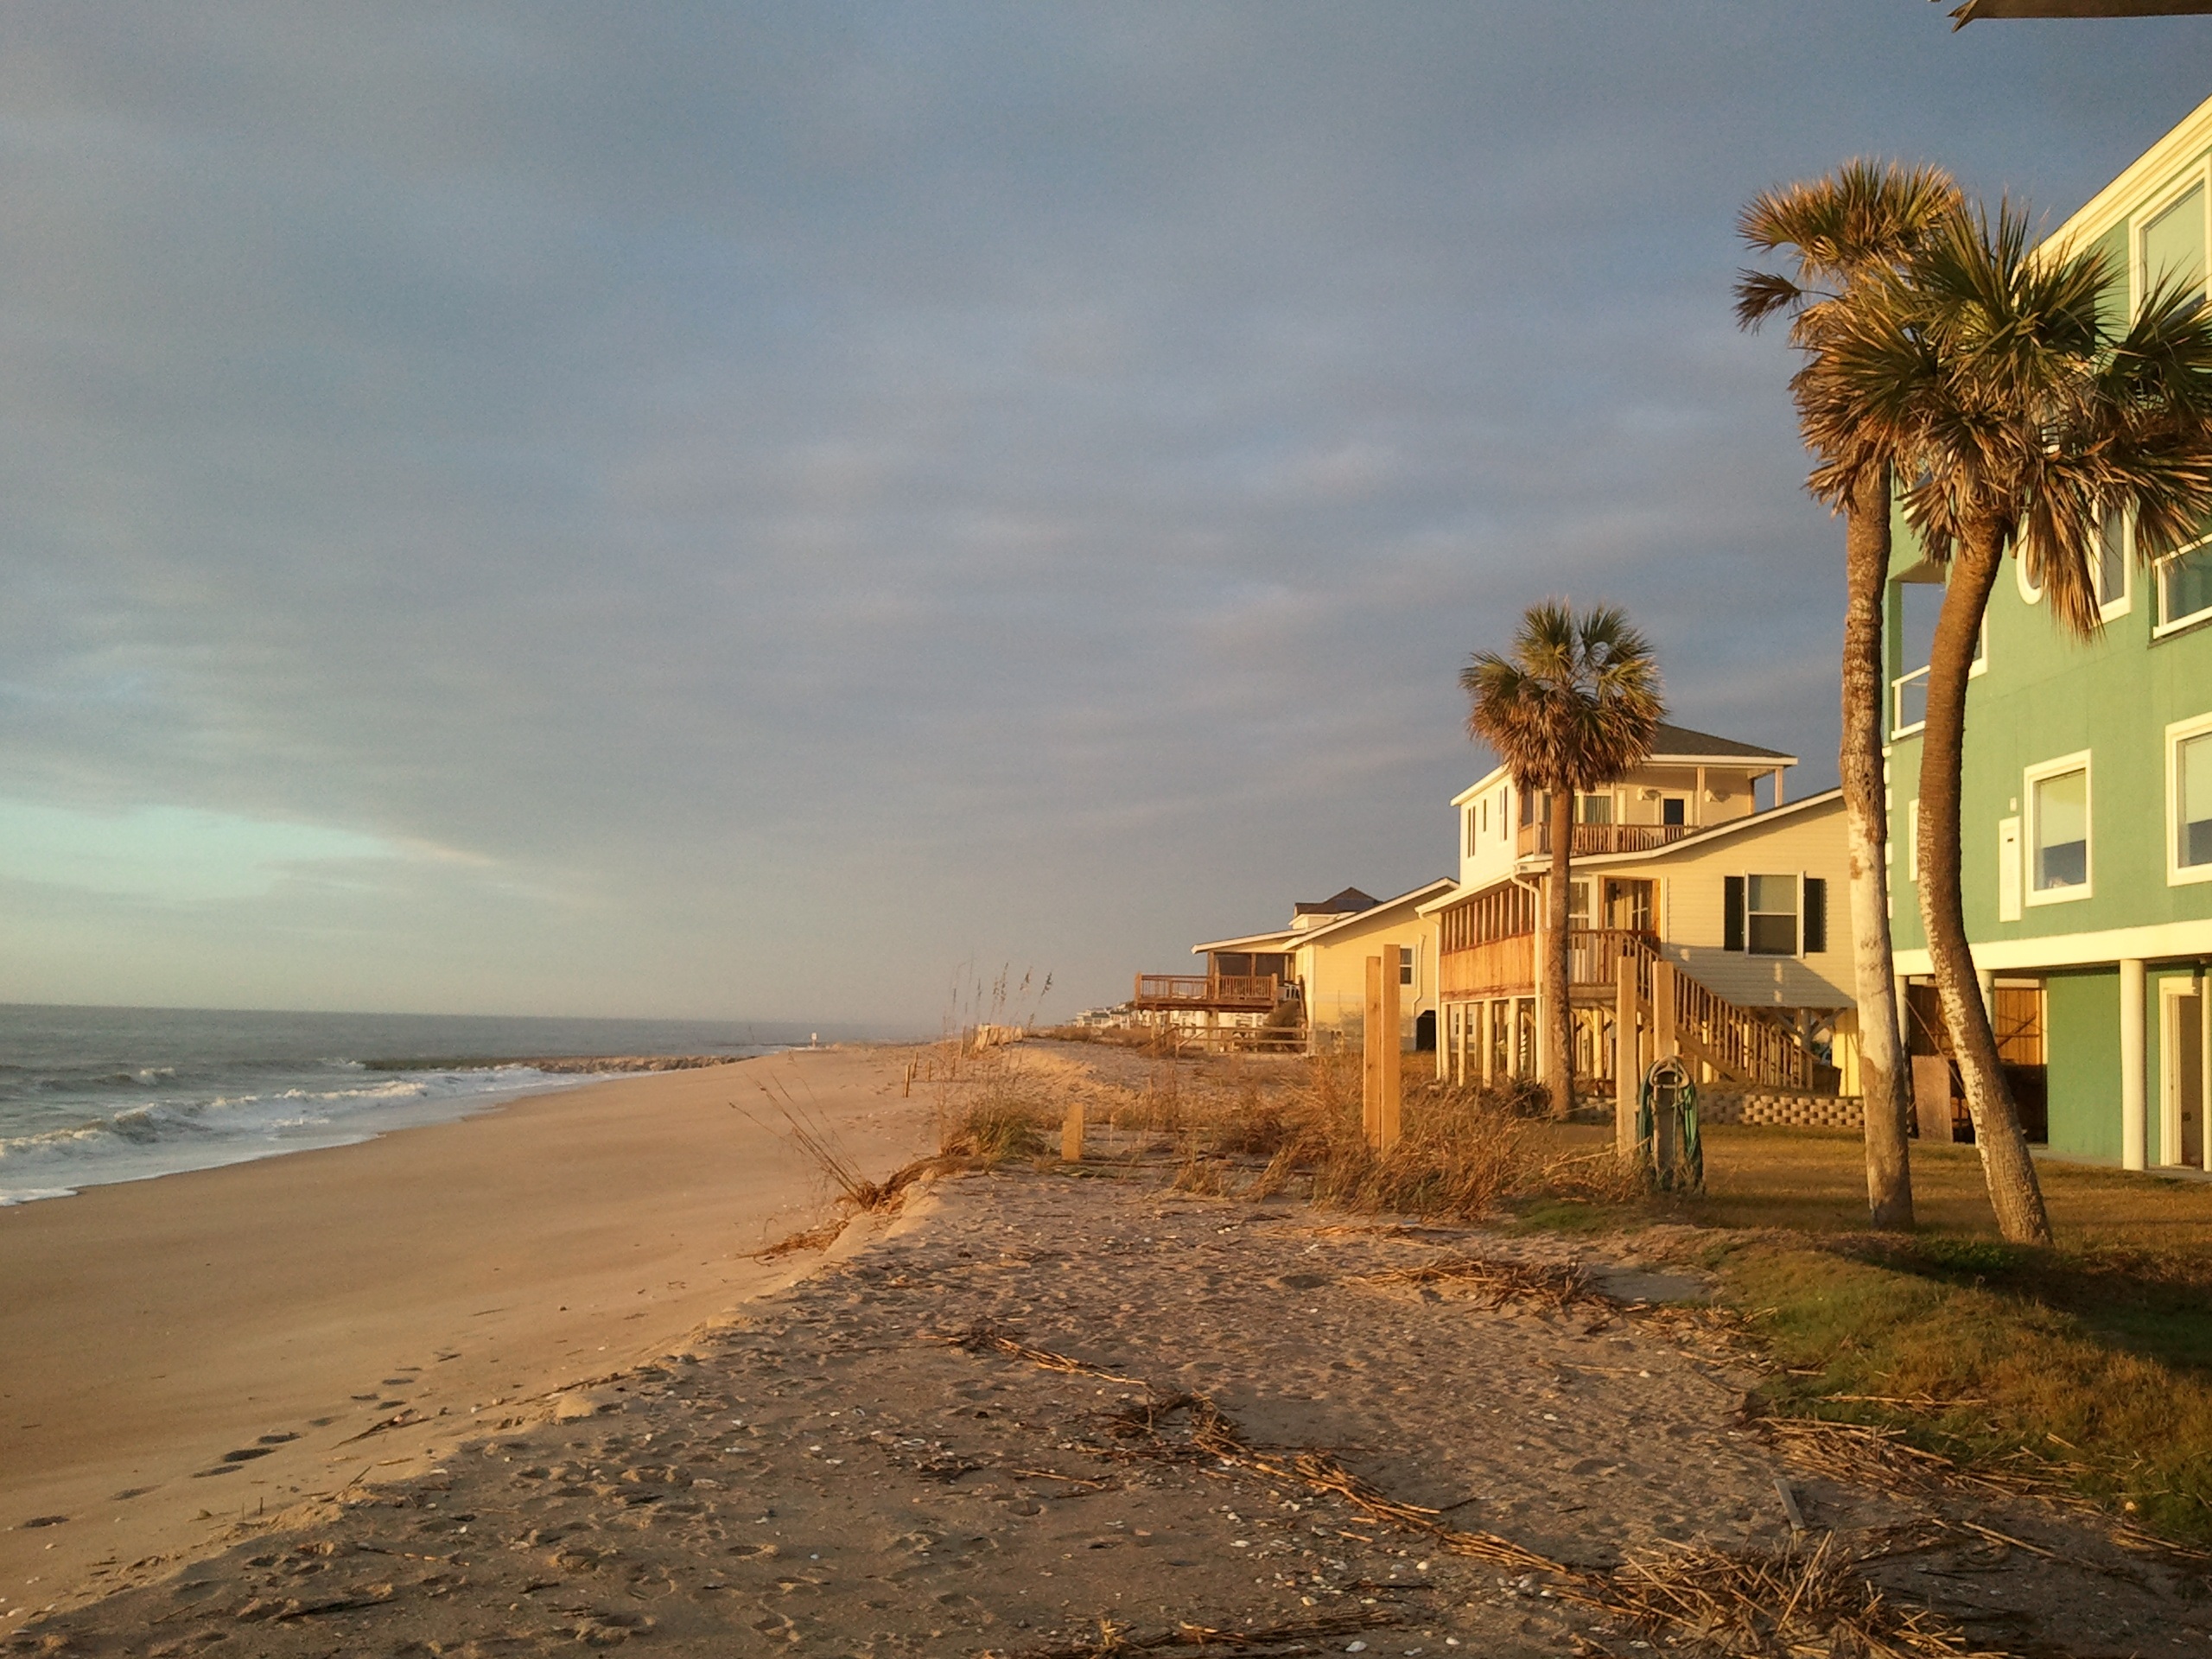
beach, sea, coast, outdoor, sand, ocean, sunrise, sunlight, morning, shore, walkway, vacation, evening, relax, body of water, relaxation, south carolina, edisto island